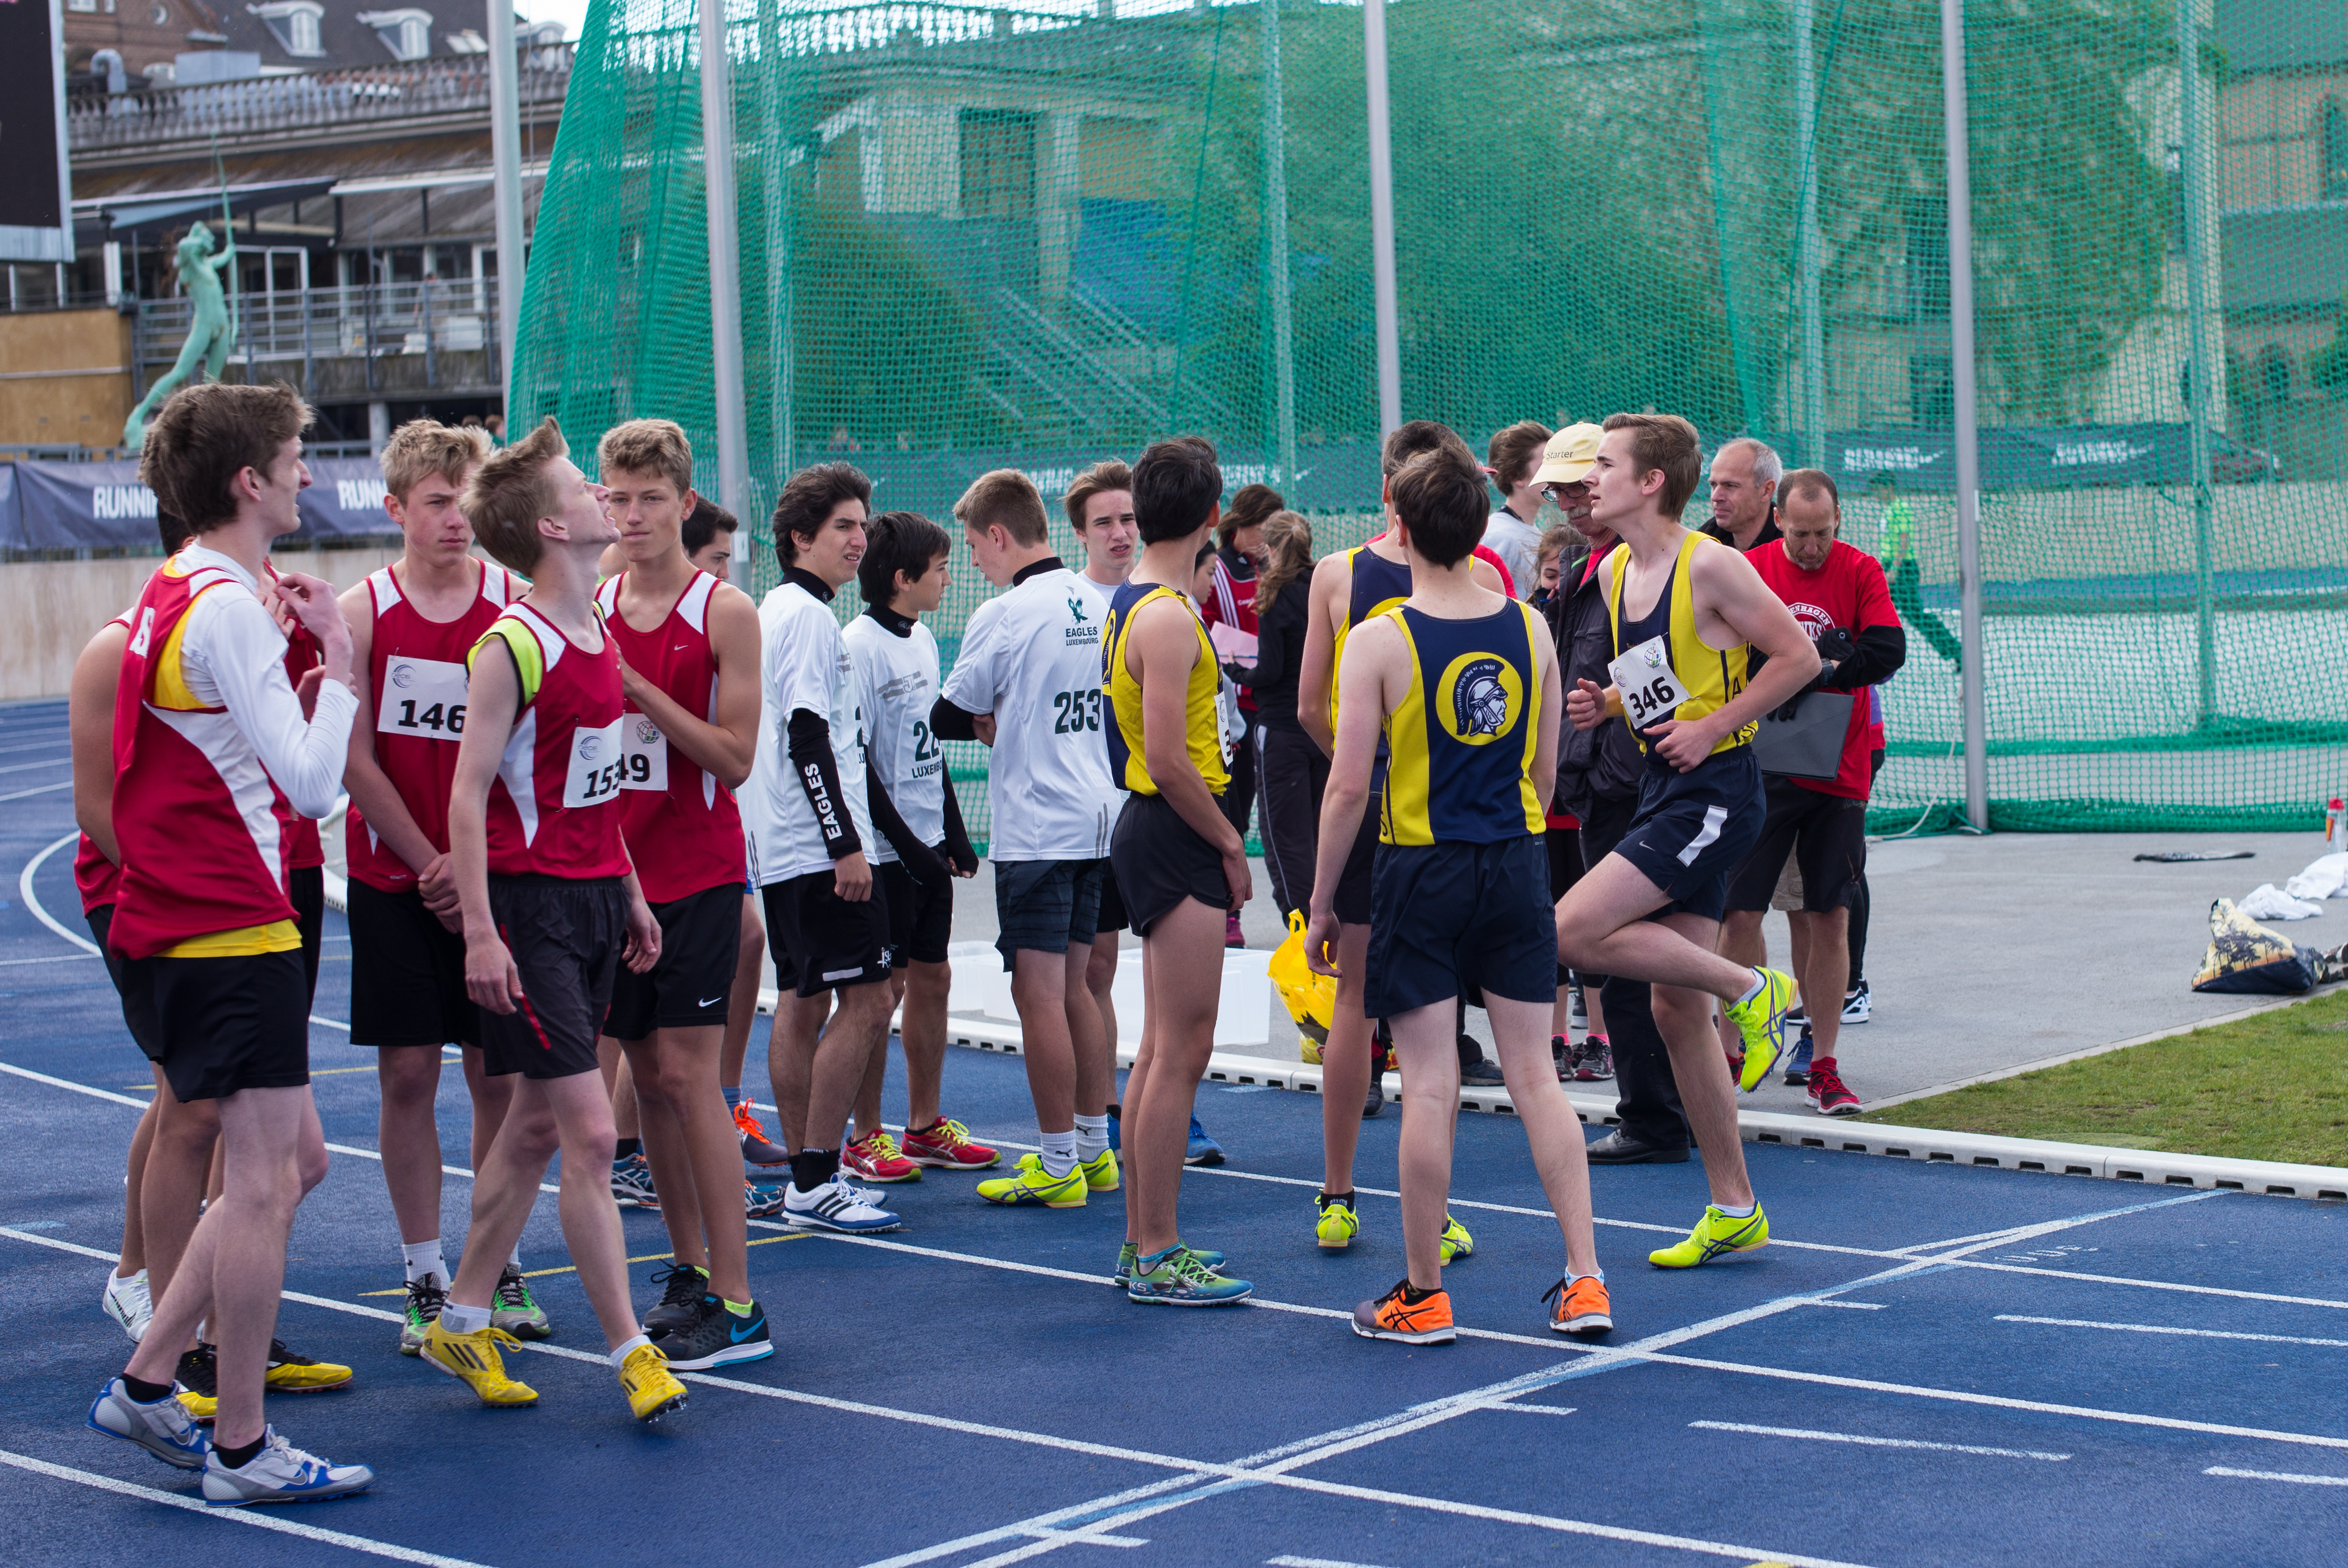
team, sports, athletics, sprint